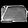
Label: Bag